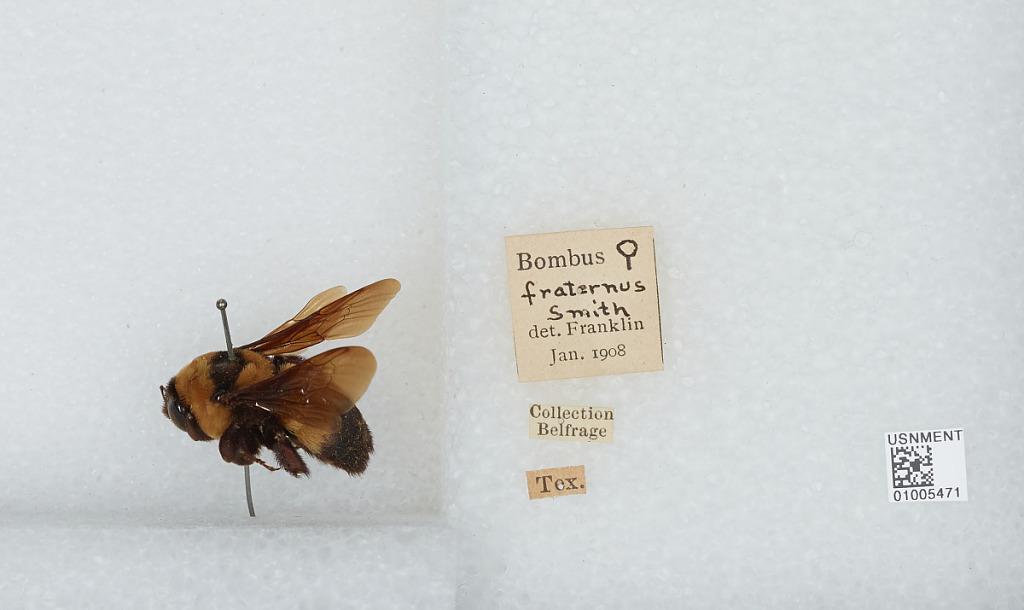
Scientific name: Bombus (Fraternobombus) fraternus (Smith)
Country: United States
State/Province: Texas
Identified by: Franklin